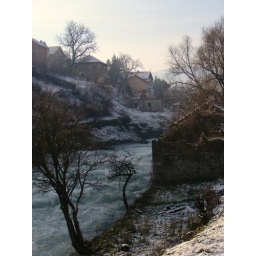
Bistrica towards the Town centre and our house by top left tree